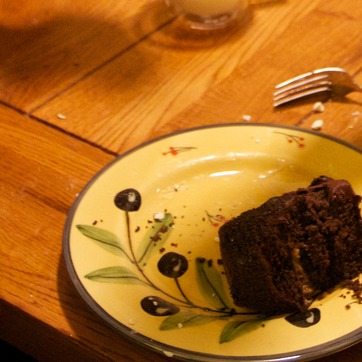
Material: ceramic